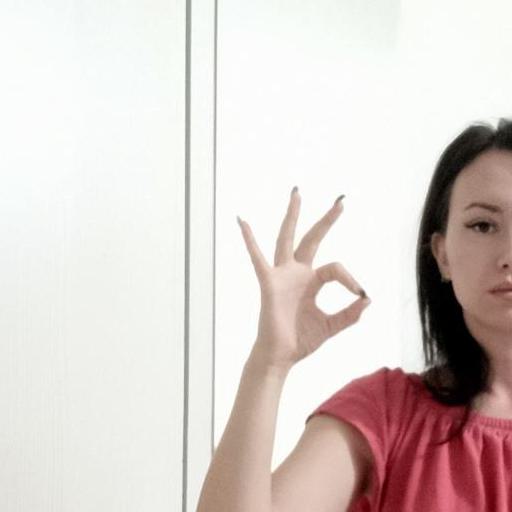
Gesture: ok